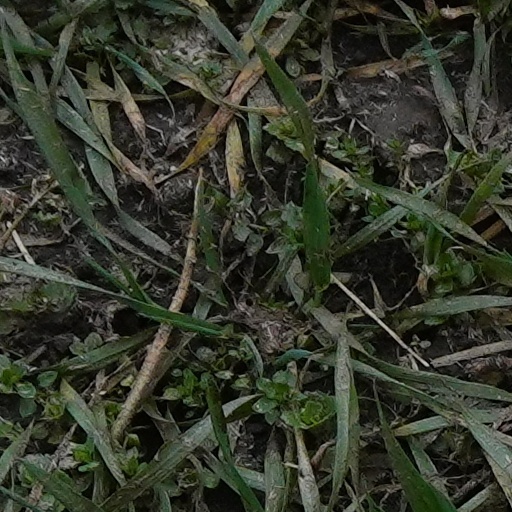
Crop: wheat